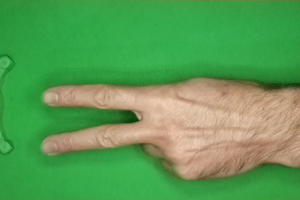
Label: scissors